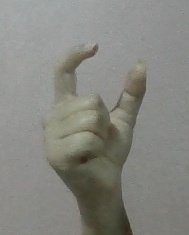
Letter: nun